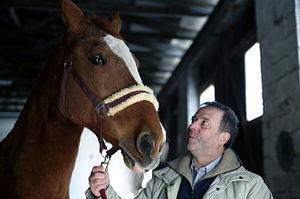
Le Hessois est une race de chevaux de sport issue de demi-sangs originaires de la région de Hesse en Allemagne. Ils ont évolué depuis le milieu des années 1900. Excellents chevaux de selle, ils sont montés en sports équestres. Depuis 2005, la race n'existe officiellement plus, et a été fusionnée avec le Hanovrien.